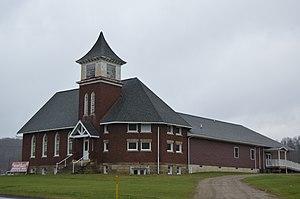
Redbank Township est un township, situé au sud-est du comté de Clarion, aux États-Unis. En 2010, il comptait une population de 1 370 habitants.